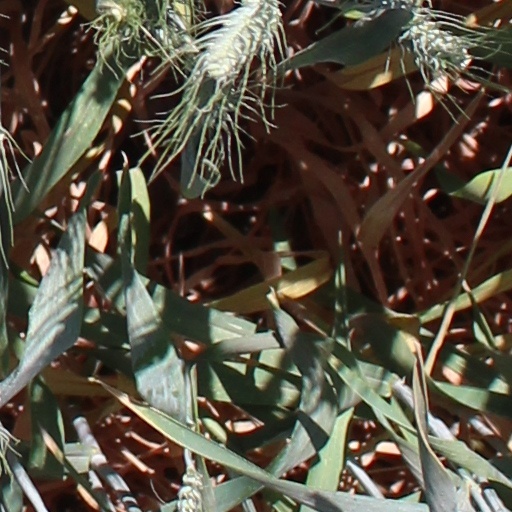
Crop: wheat